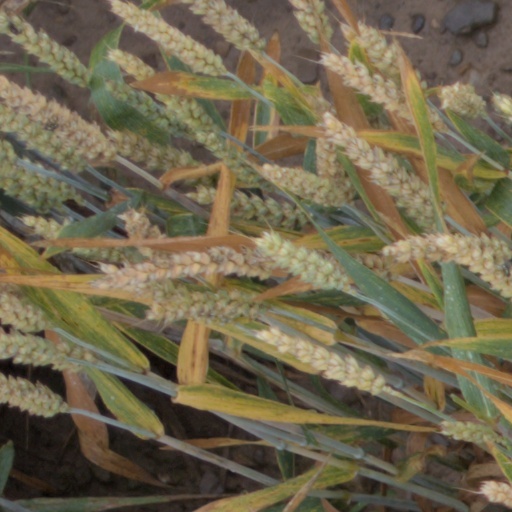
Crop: wheat